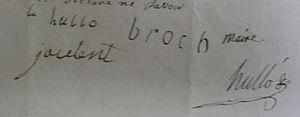
Signatures des maires de Jujols Jaulent et Broch en 1815
Jujols est une commune française située dans le département des Pyrénées-Orientales, en région Occitanie.